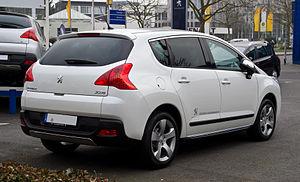
La Peugeot 3008 est une voiture du constructeur automobile français Peugeot. Il s'agit d'un véhicule de type crossover, à mi-chemin entre un monospace compact et un SUV. Sa sortie commerciale a eu lieu le 30 avril 2009. Sa première présentation sous forme de concept car nommé Prologue est réalisée au Mondial de l'automobile de Paris 2008.